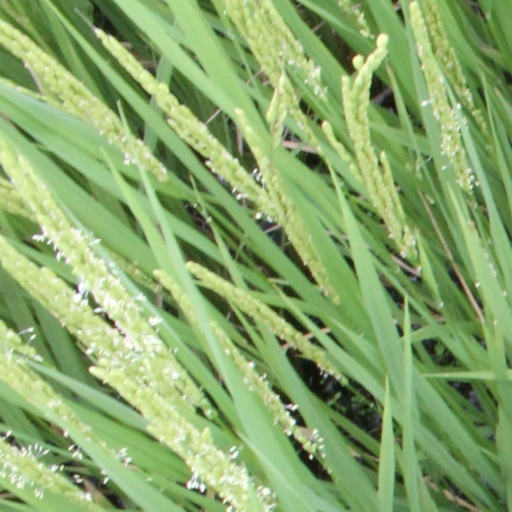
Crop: rice